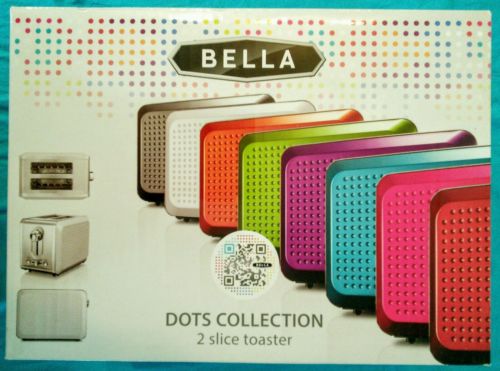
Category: toaster